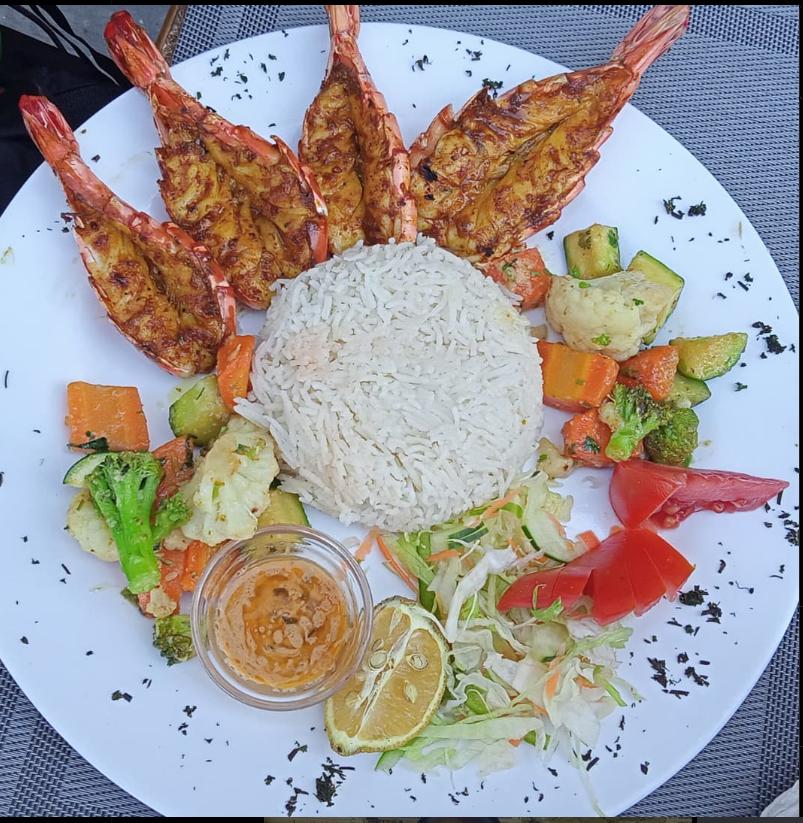
Kuna sahani lililo na rangi nyeupe na madoadoa ya rangi nyeusi. Ndani yake kumewekwa wali mweupe ukiwa umezingirwa na samaki aina ya kamba, vipande vya limau na [cs]tomato[cs].